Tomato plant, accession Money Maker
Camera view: bottom (45 deg); turntable rotation: 90 degrees
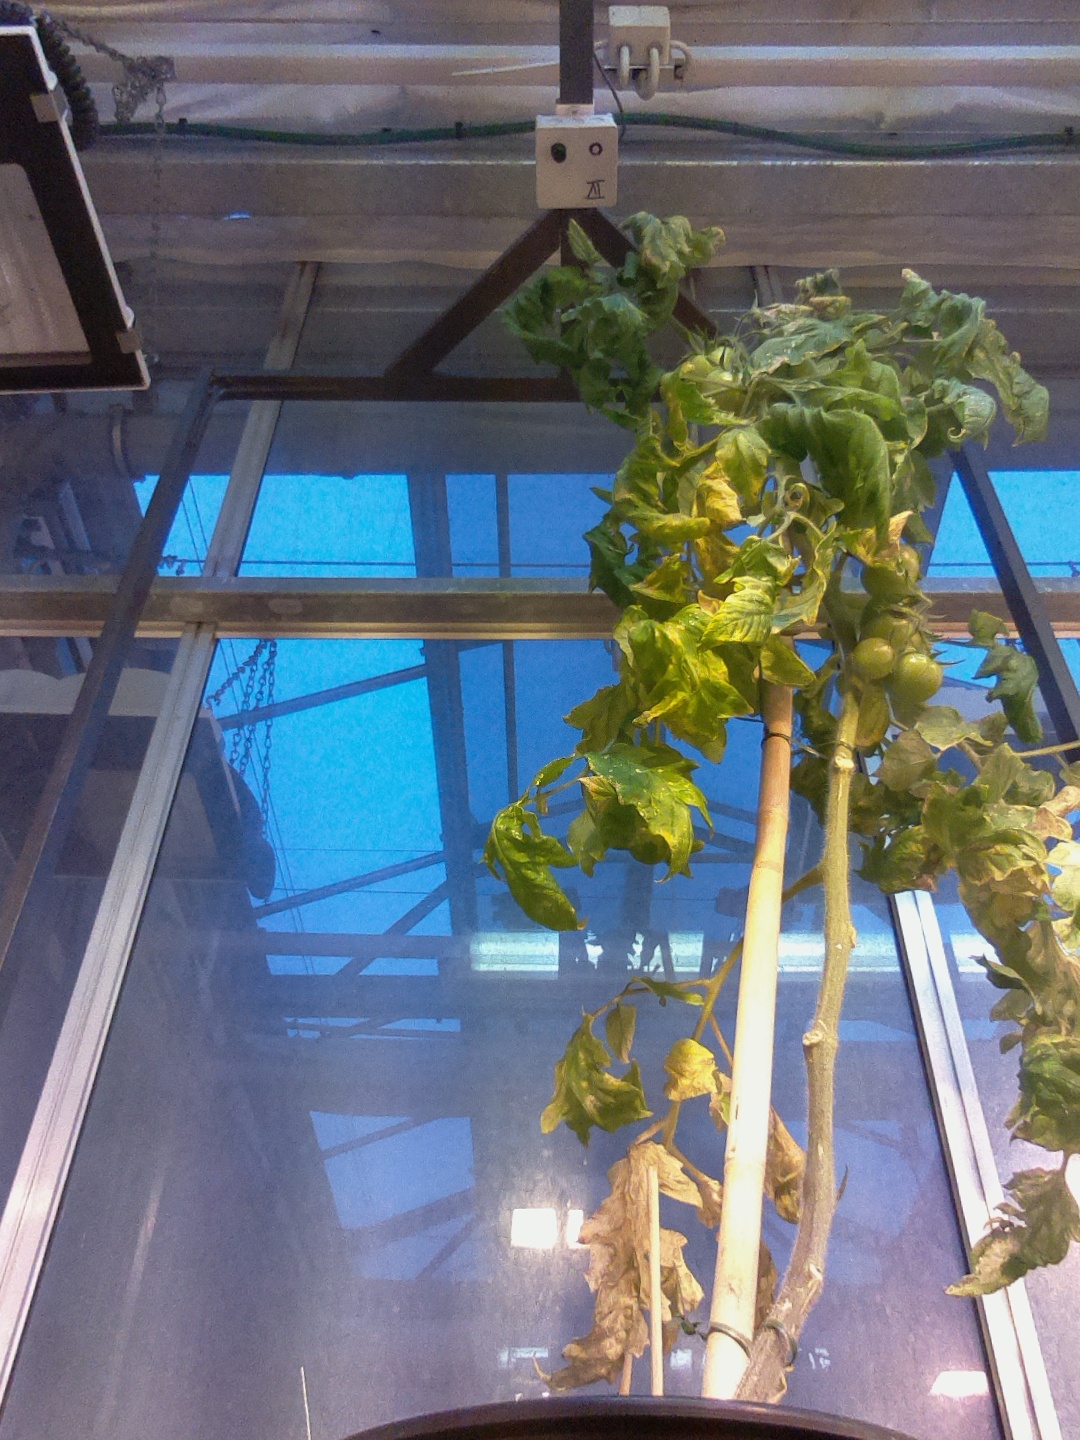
BBCH growth stage 78: 80% -90% of final fruit size